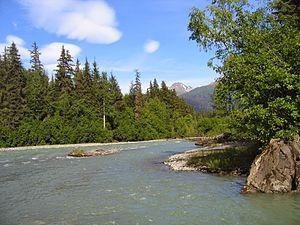
La rivière Kelsall est un cours d'eau d'Alaska, aux États-Unis et de Colombie-Britannique au Canada.